José Luis Espejo Pérez

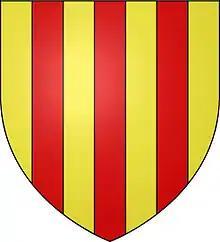
Da Vinci coat of arms according to Espejo.

Espejo maintains that Leonardo da Vinci's family were Cathars from Conflent (Oriental Pyrenees), who in 1213 (Battle of Muret) would have emigrated to Tuscany, fleeing the repression of the Church against the Cathar heresy, as would be shown by different facts: that its coat of arms is the same as that of the Crown of Aragon and more specifically that of the Kingdom of Mallorca, that an ancestor of the Da Vinci family (Giovanni Da Vinci) died in Barcelona in 1406, that among his affairs there was "a Catalan cape (or coat)" (a "catalano rosato"), that in the Codex Atlanticus he draws in great detail a Catalan forge or the "circumfulgore " (barge with twelve bombard guns facing each other) saying that "it was built by the people of Maiolica" and that in his paintings, you can appreciate several details more related to Catalonia than to the interior of the Italian peninsula, such as the Ramonda myconi of the (typical herb of the Pyrenees) and the margallon of the (typical plant of the Catalan coast), but both being non-existent in Milan and inland Tuscany, which in Leonardo's time had not yet annexed the Duchy of Pisa and only possessed the narrow corridor along the Arno's riverside, which was their access to the port of Livorno (bought from Genoa in 1421).